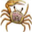
Label: cra